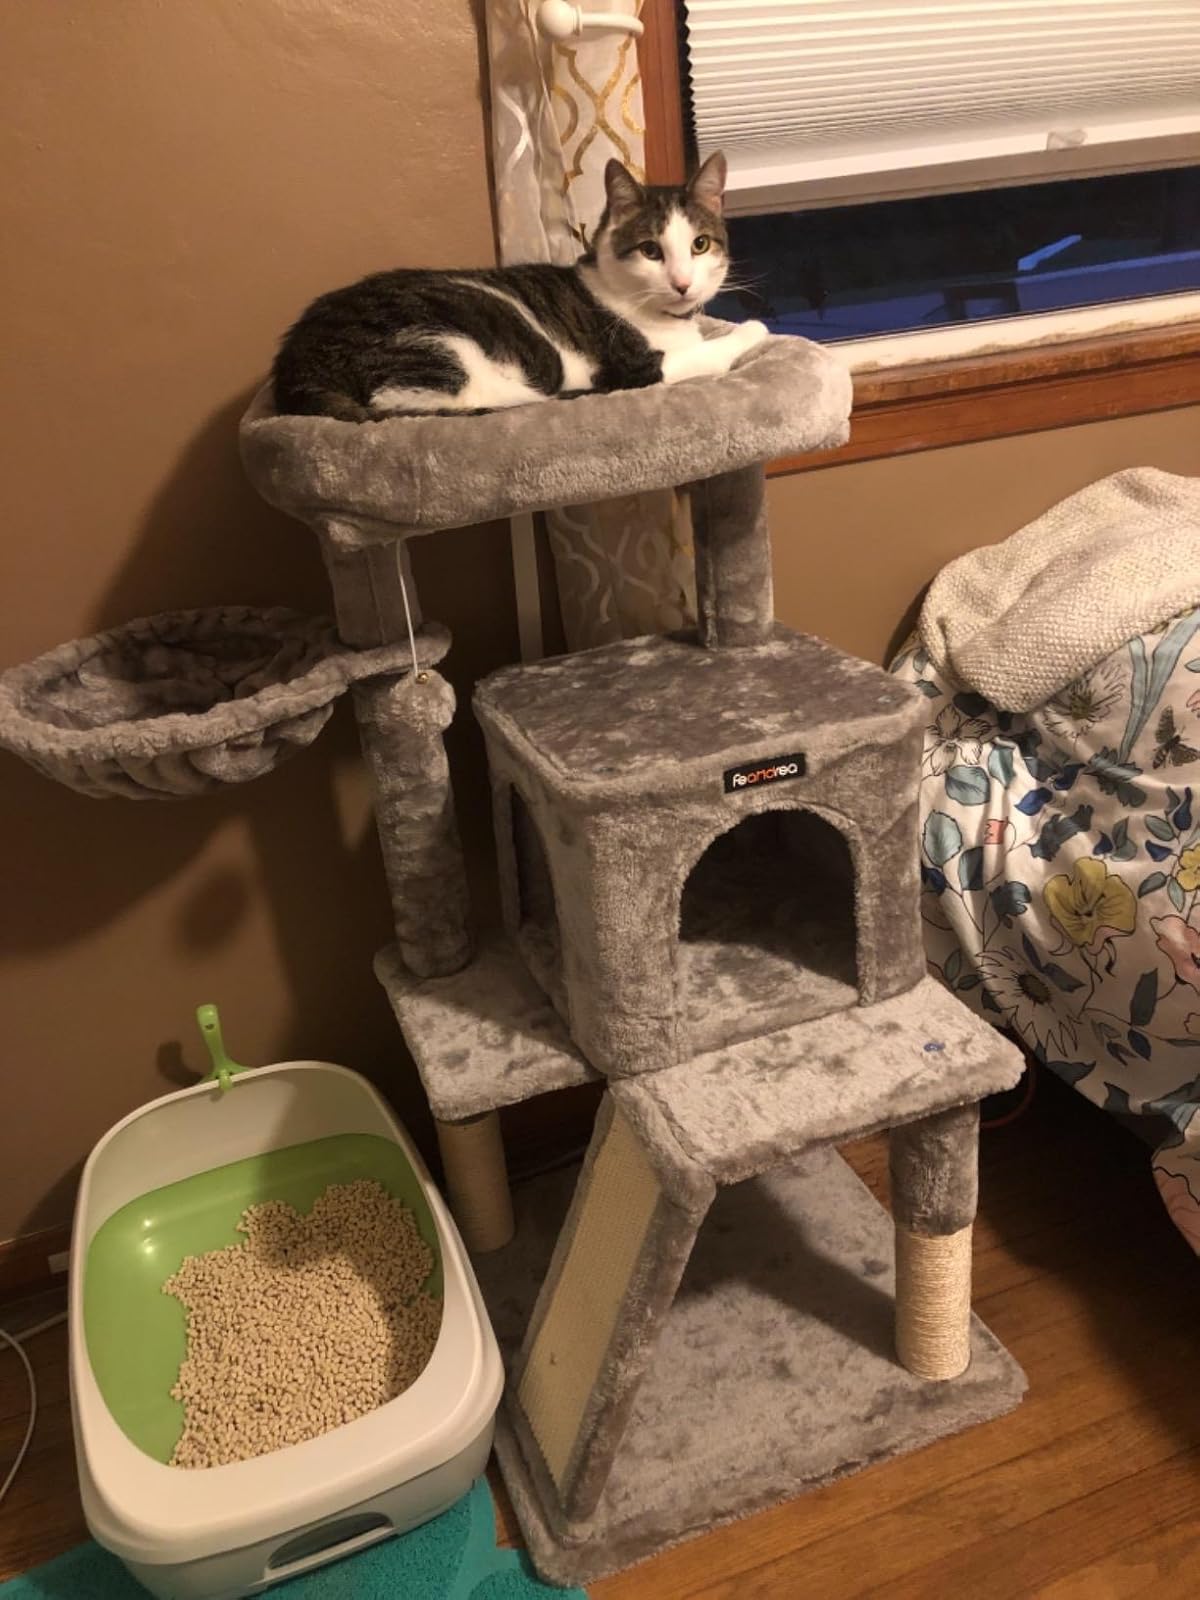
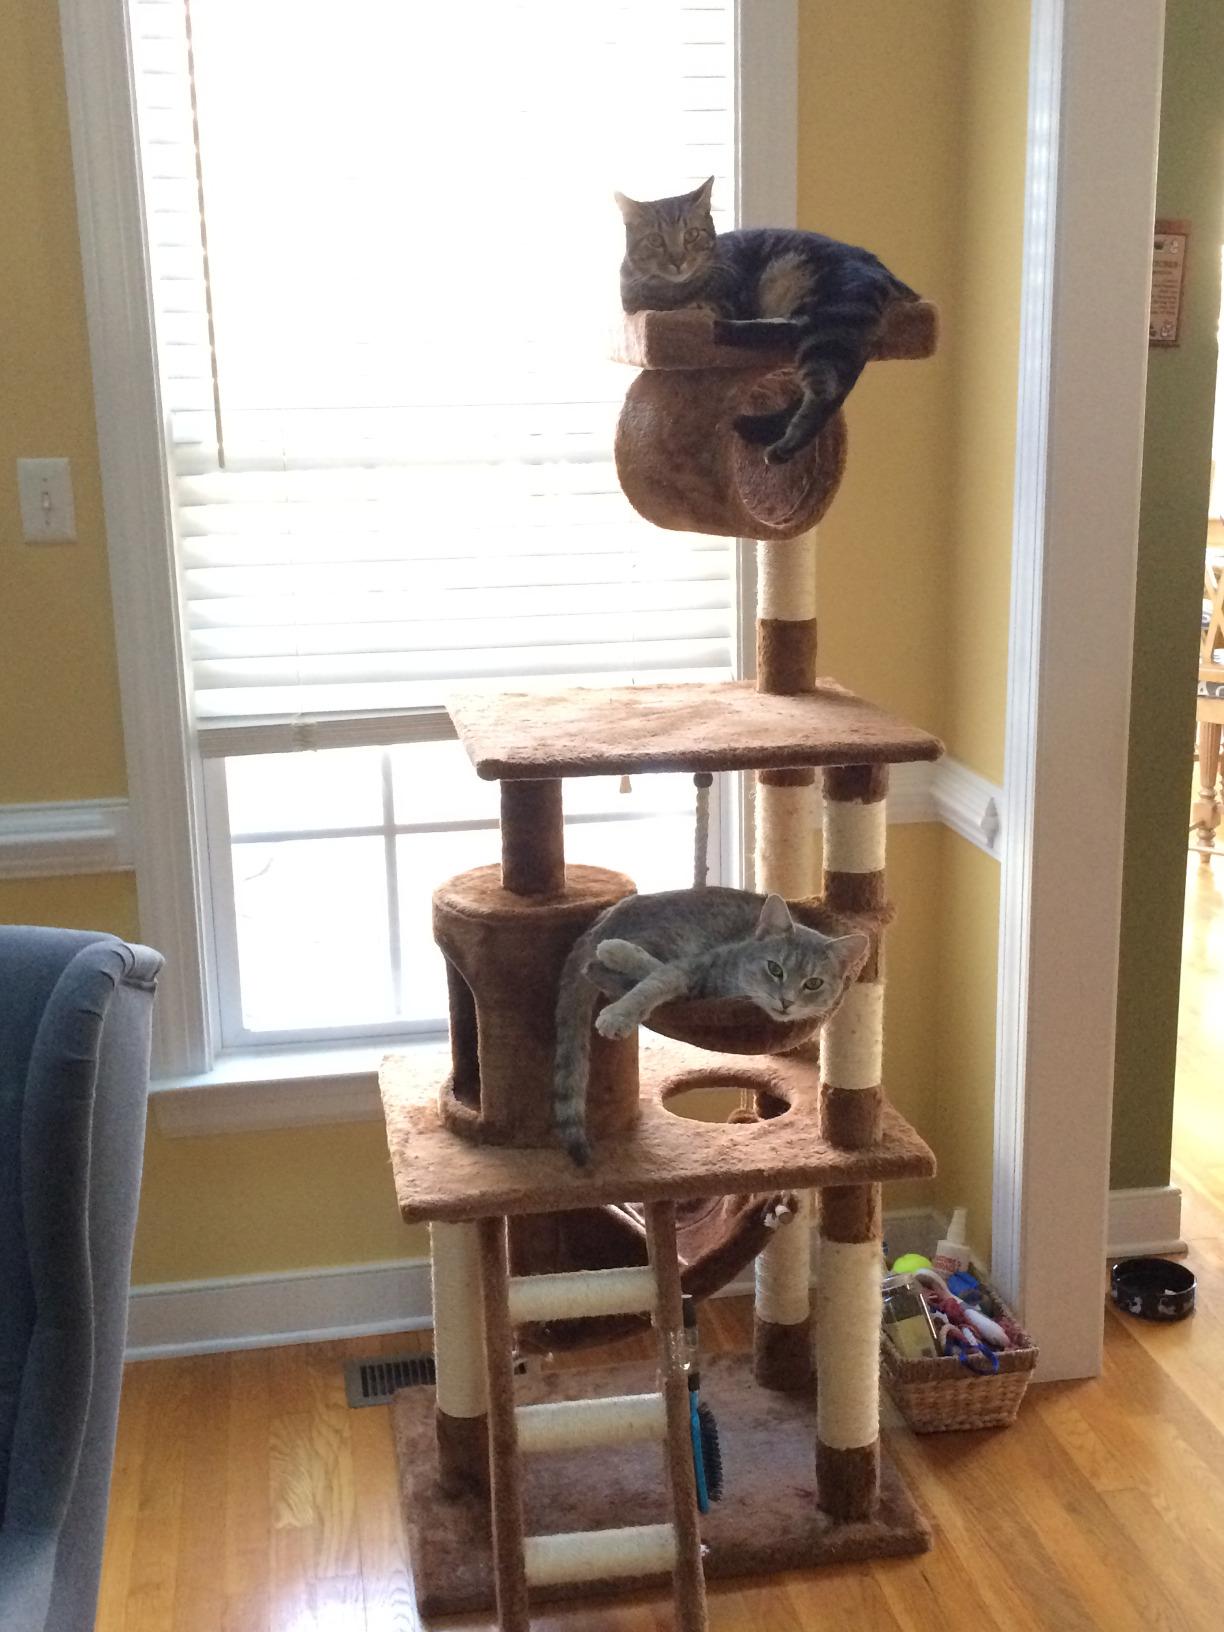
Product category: items_cat tree
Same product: no